Dolores Kenniebrew

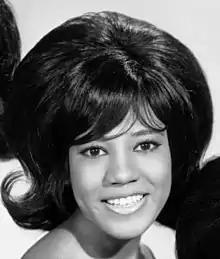
Kenniebrew in 1965

Dolores "Dee Dee" Kenniebrew (born July 9, 1945) is an American singer, best known for her work with the trio The Crystals.